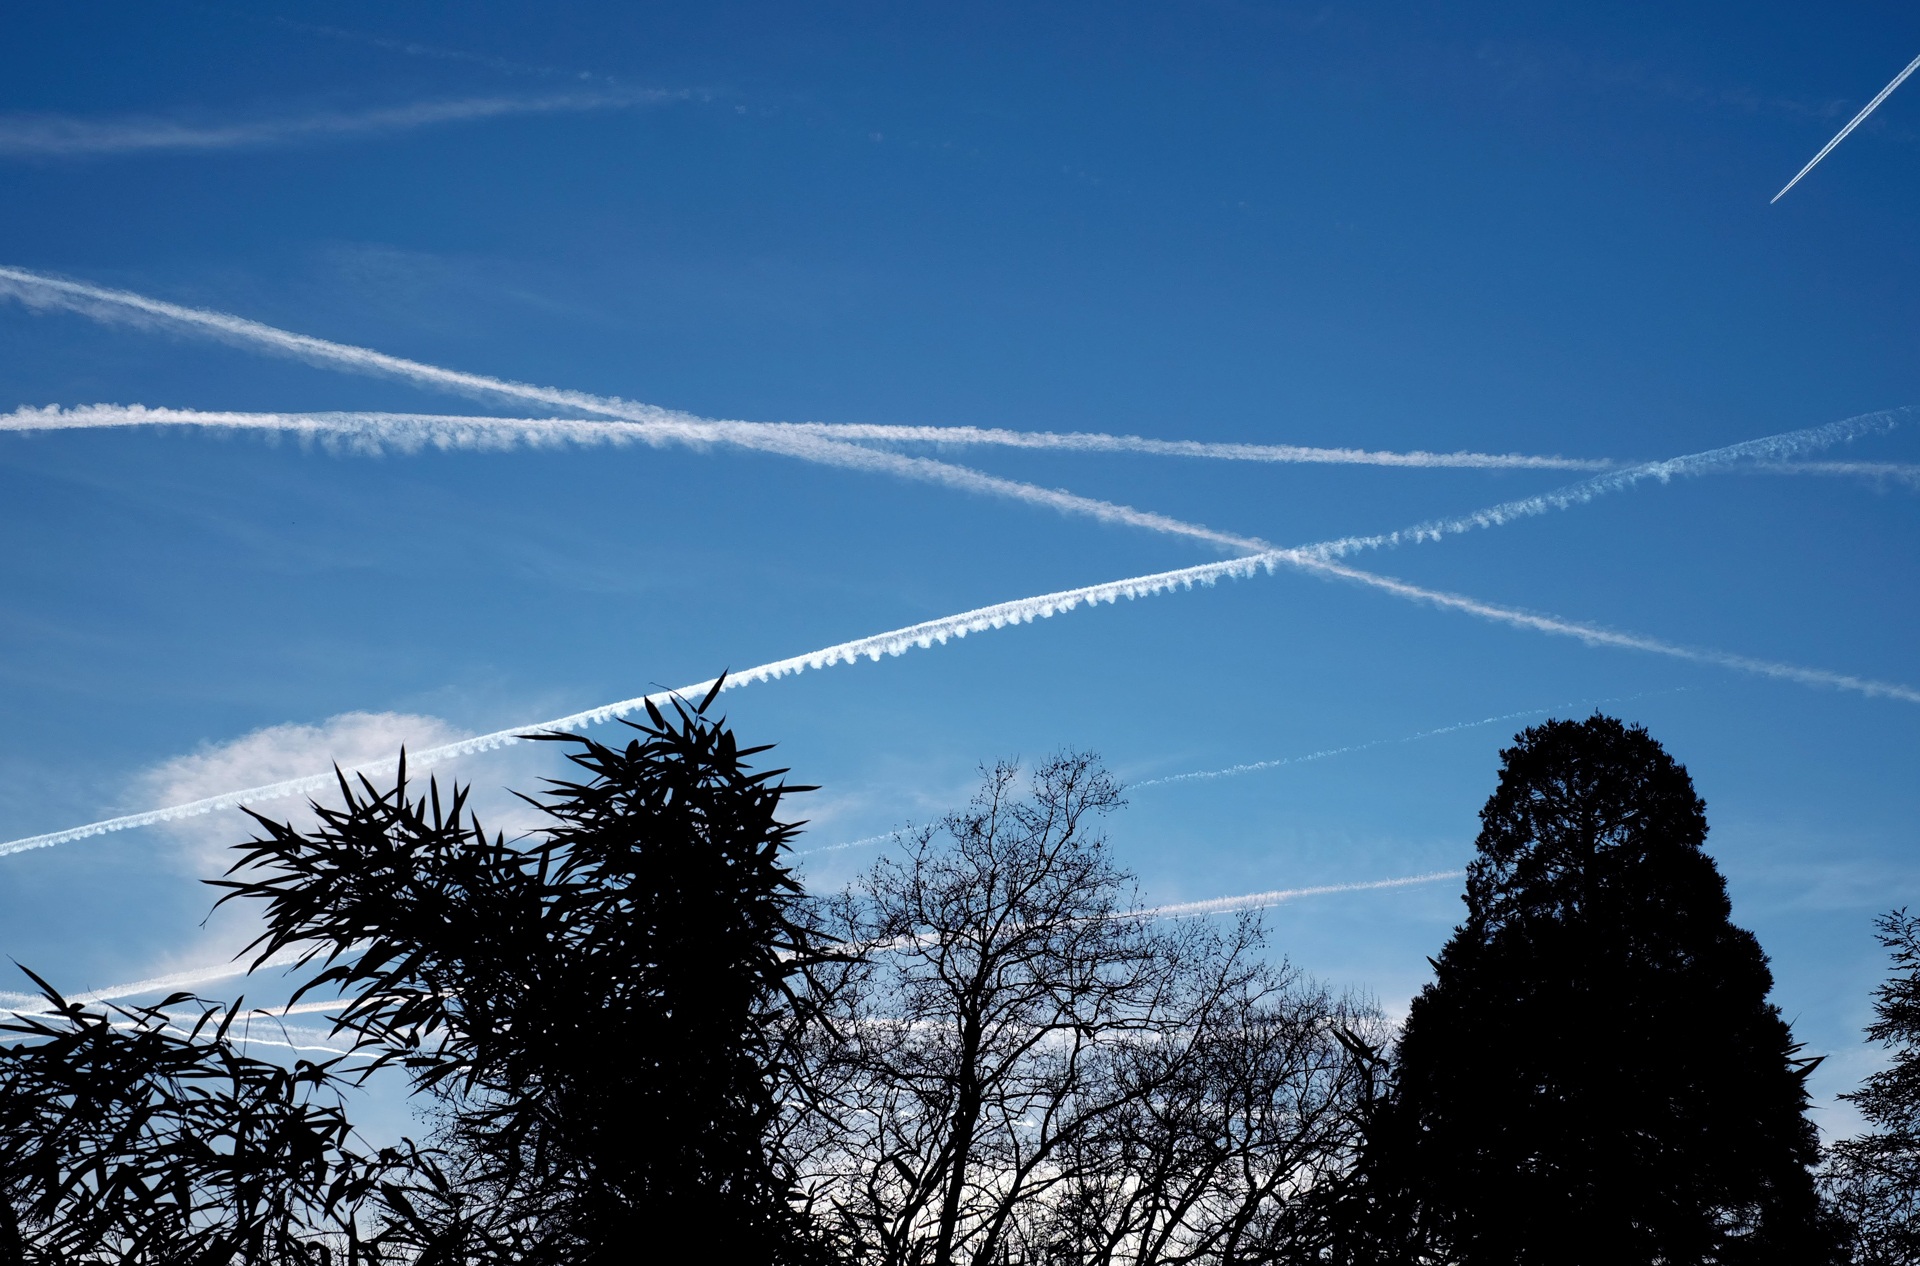
tree, horizon, branch, mountain, snow, winter, light, cloud, sky, sunlight, wind, dawn, atmosphere, aircraft, dusk, evening, weather, mysterious, contrail, meteorological phenomenon, atmosphere of earth, woody plant